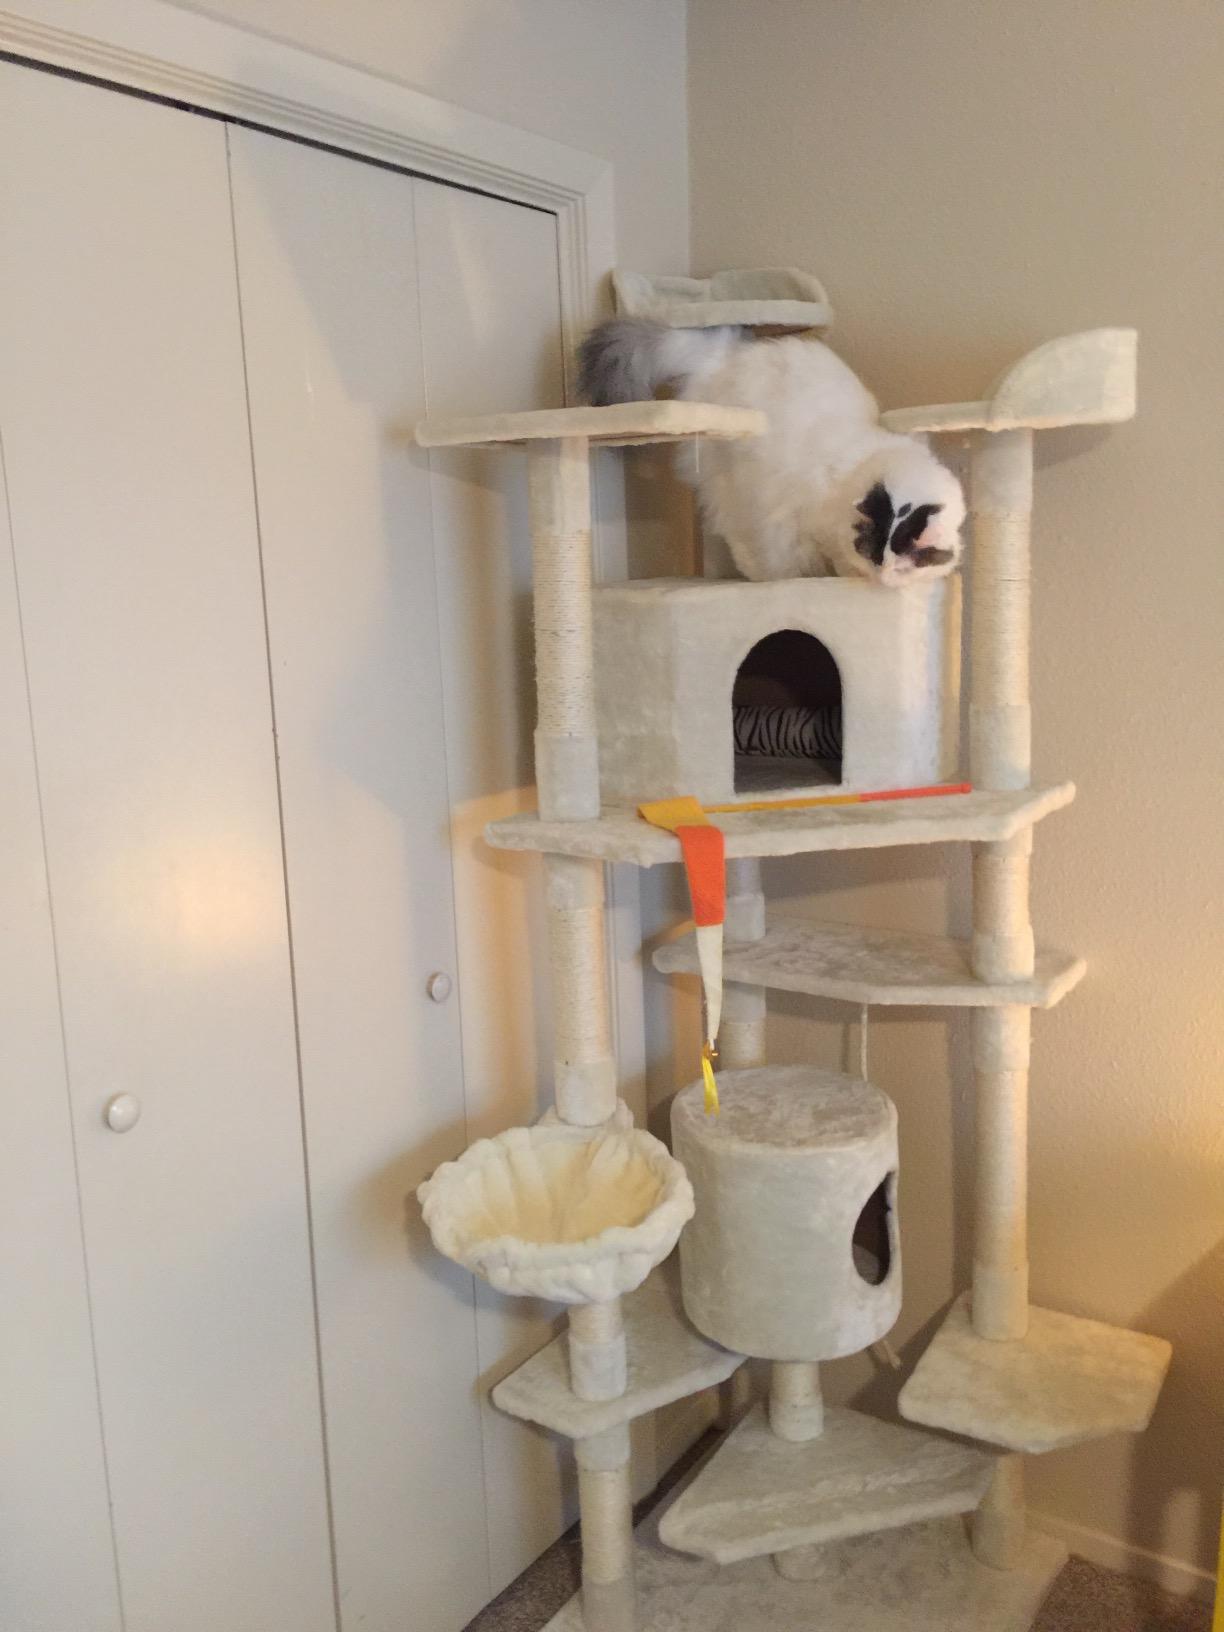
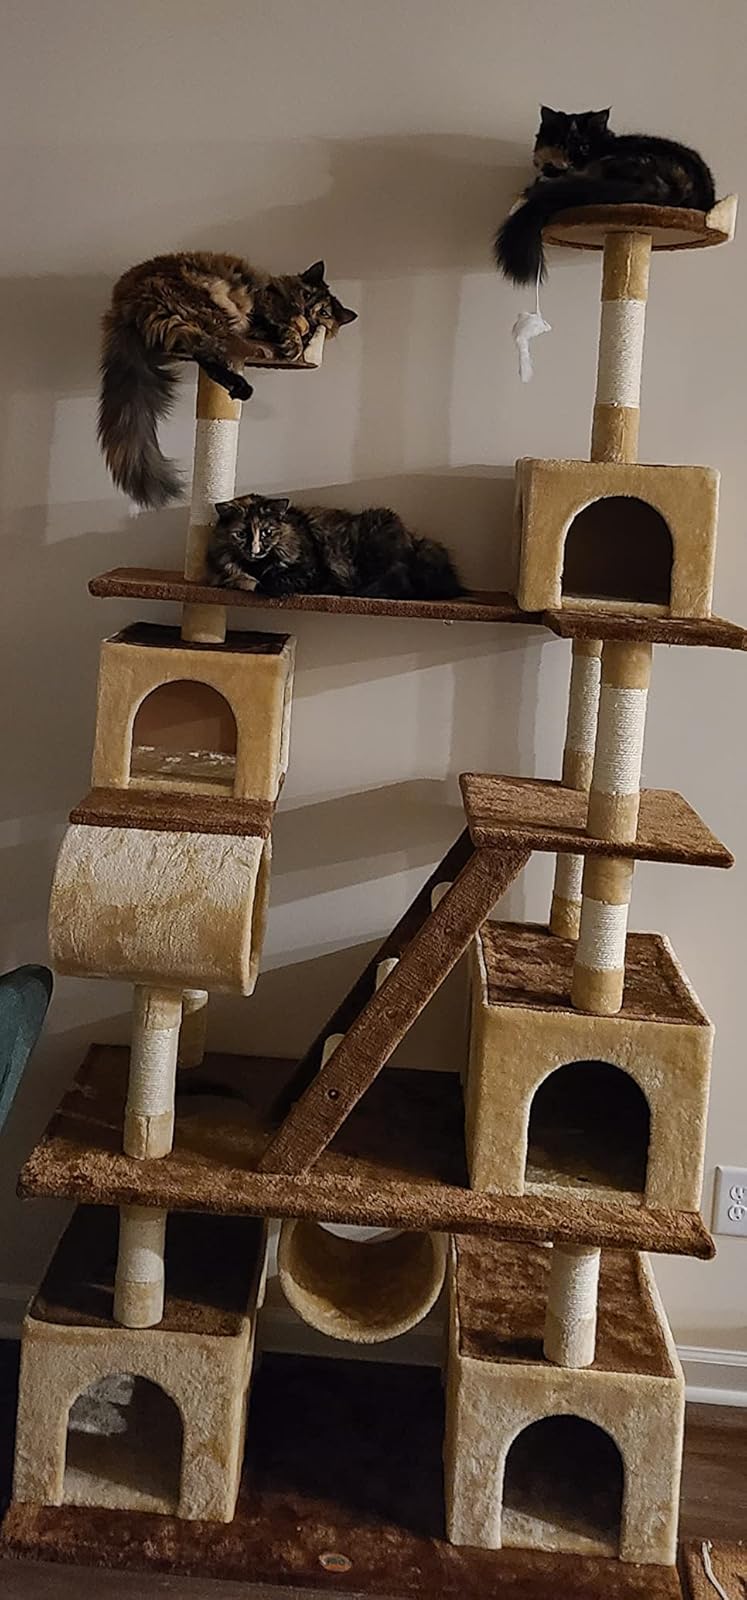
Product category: items_cat tree
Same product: no